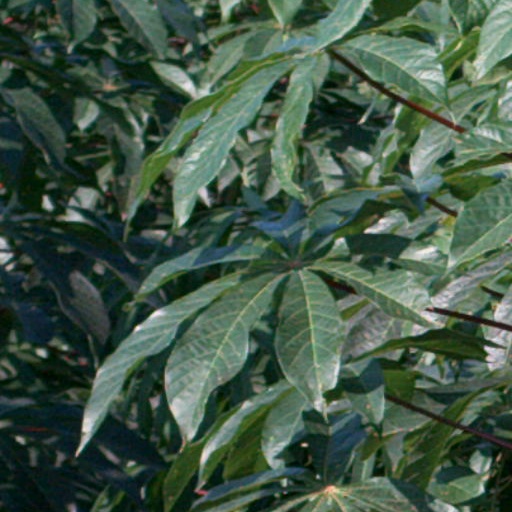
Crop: cassava